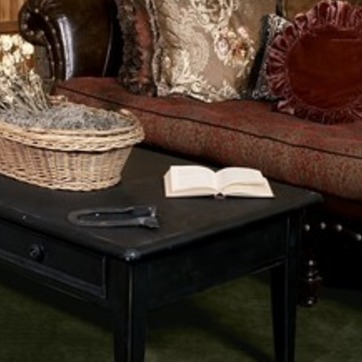
Material: paper